Saint Stephen

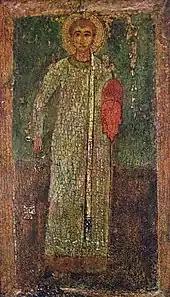
Byzantine icon, 11th century

Acts 8:2 says "devout men carried Stephen to his burial, and made great lamentation over him," but the location where he was buried is not specified.